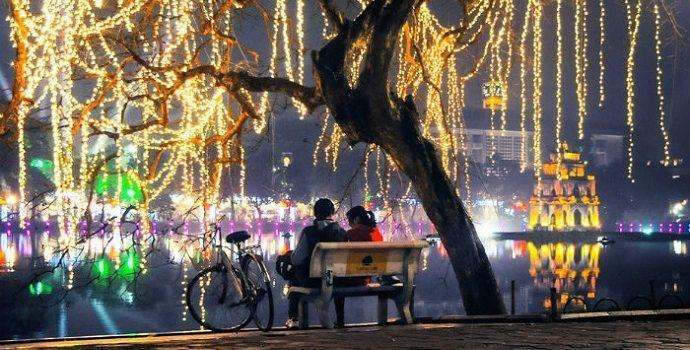
ở bên bờ hồ có hai người đang ngồi cạnh nhau trên ghế đá